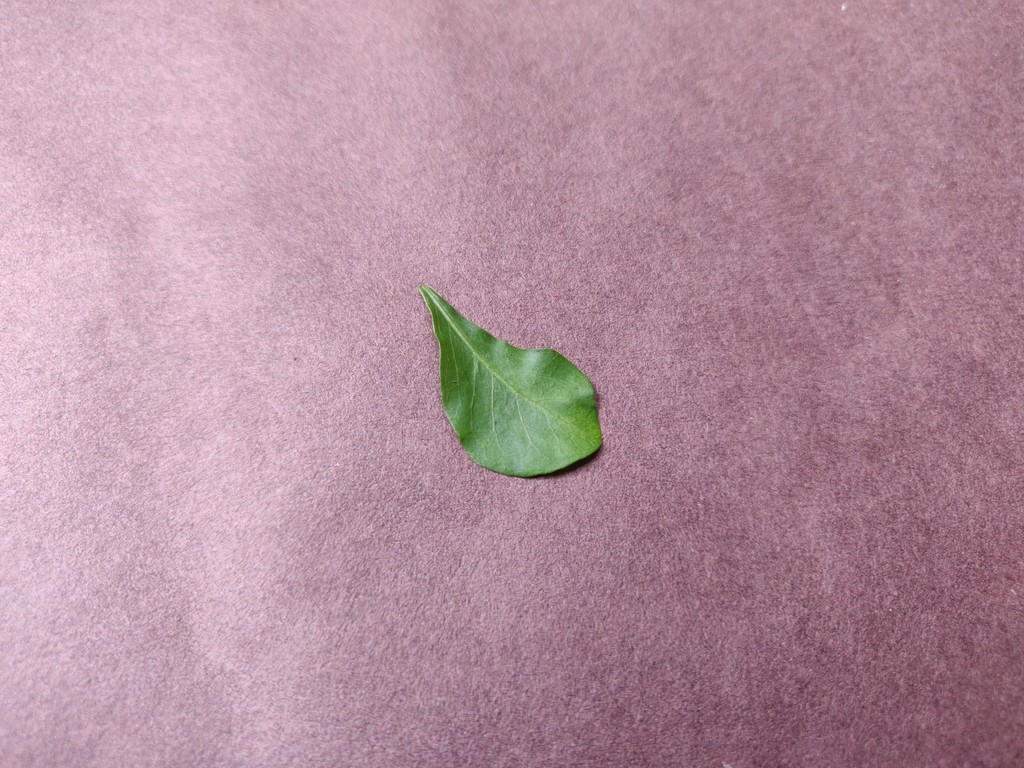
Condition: Healthy
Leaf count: single
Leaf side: front